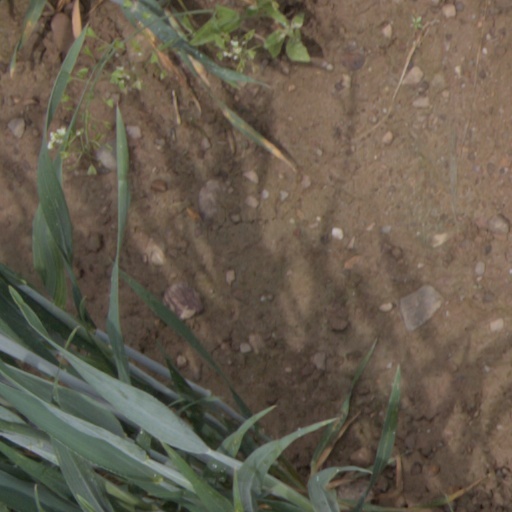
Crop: wheat